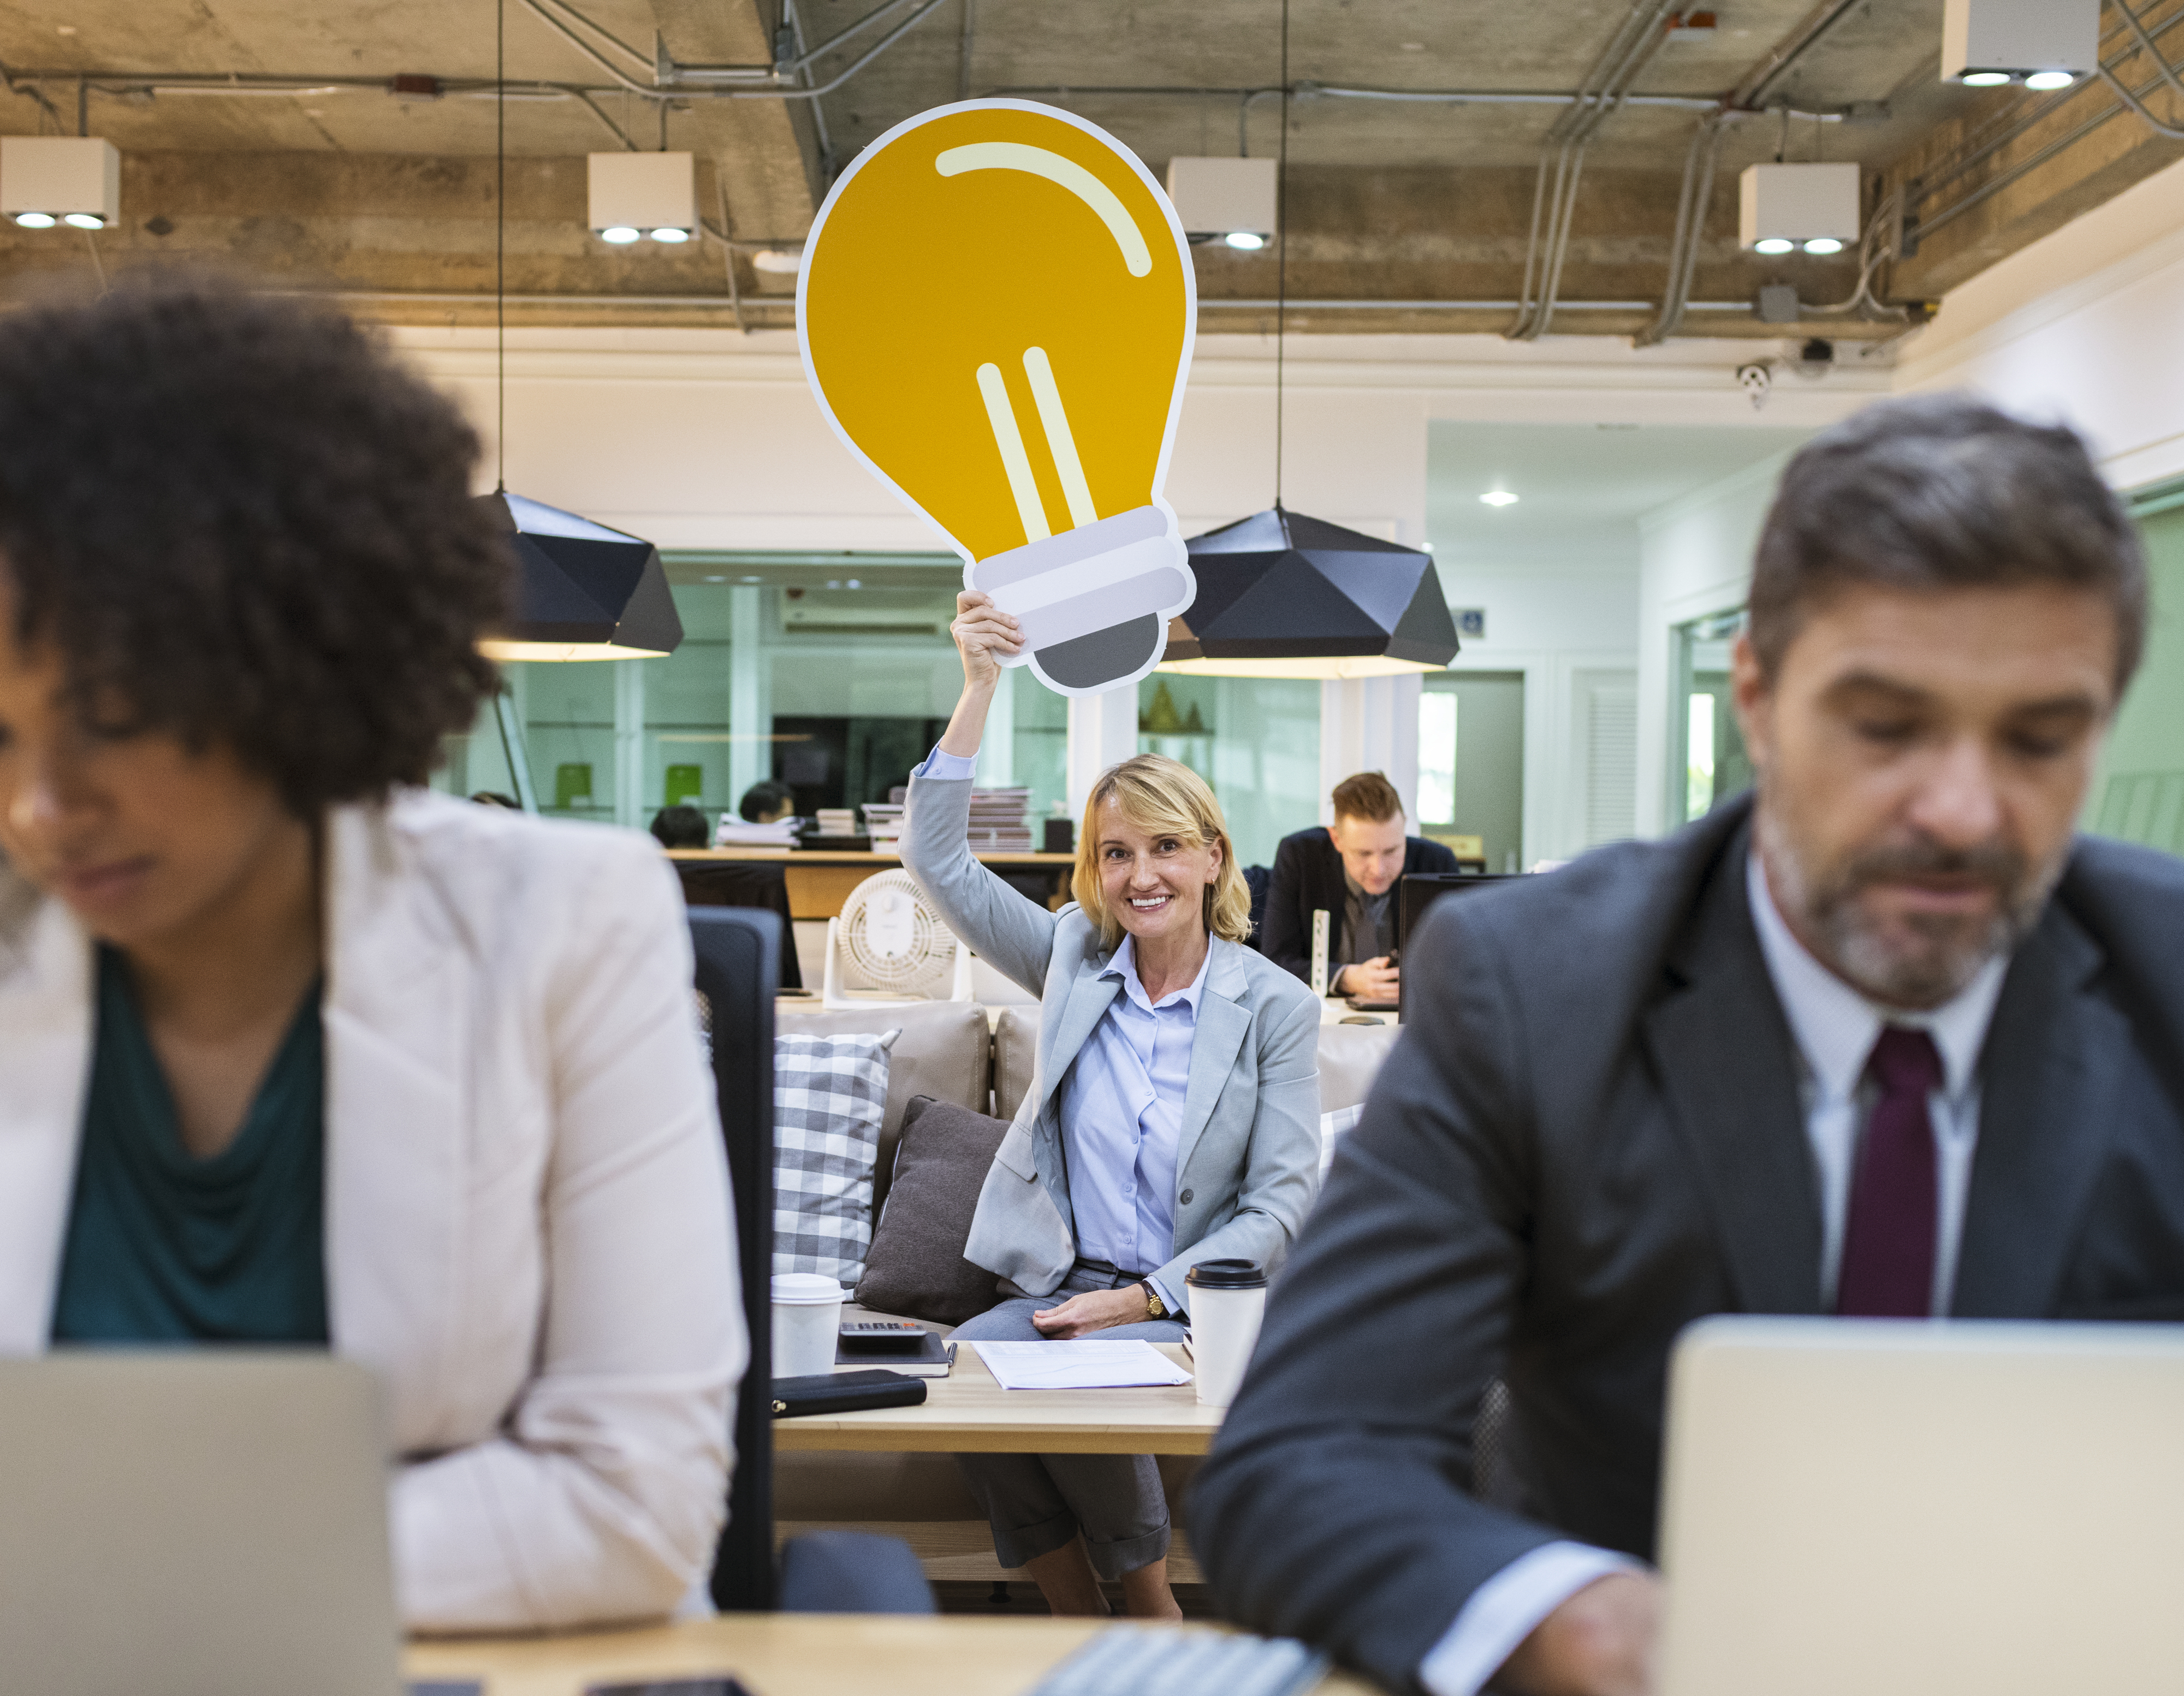
african, african american, afro, american, black, black african american, business, businessman, businesswoman, caucasian, cheerful, colleague, community, creative, creativity, digital device, diverse, diversity, employee, european, group, happy, holding, icon, idea, innovate, international, laptop, light bulb, man, morning, multicultural, office, office worker, orange, people, sitting, smartphone, smiling, social media, team, teamwork, technology, together, westerner, white, woman, worker, working, communication, conversation, collaboration, job, electronic device, business school